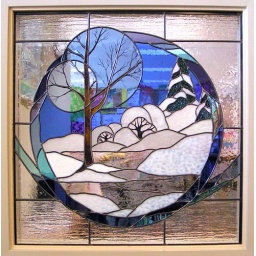
Stained glass windows featured in the Bedford Branch Library lobby area.